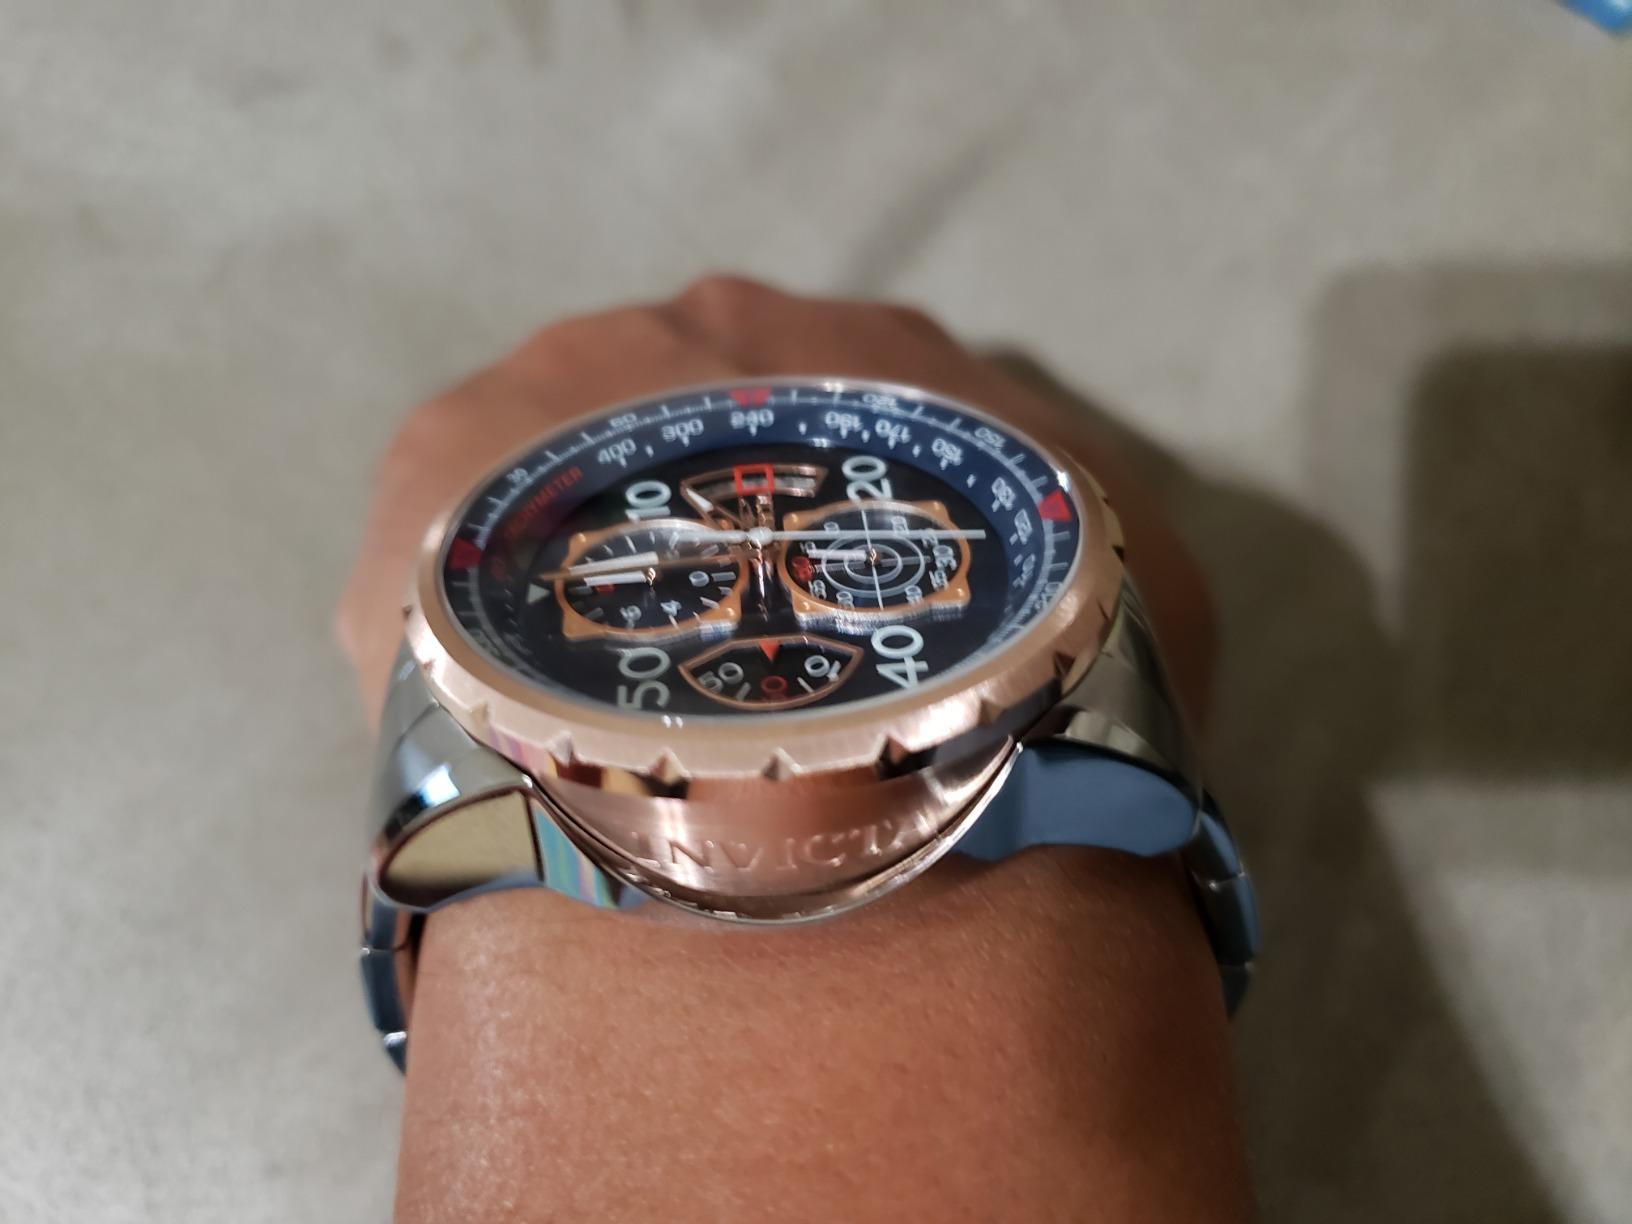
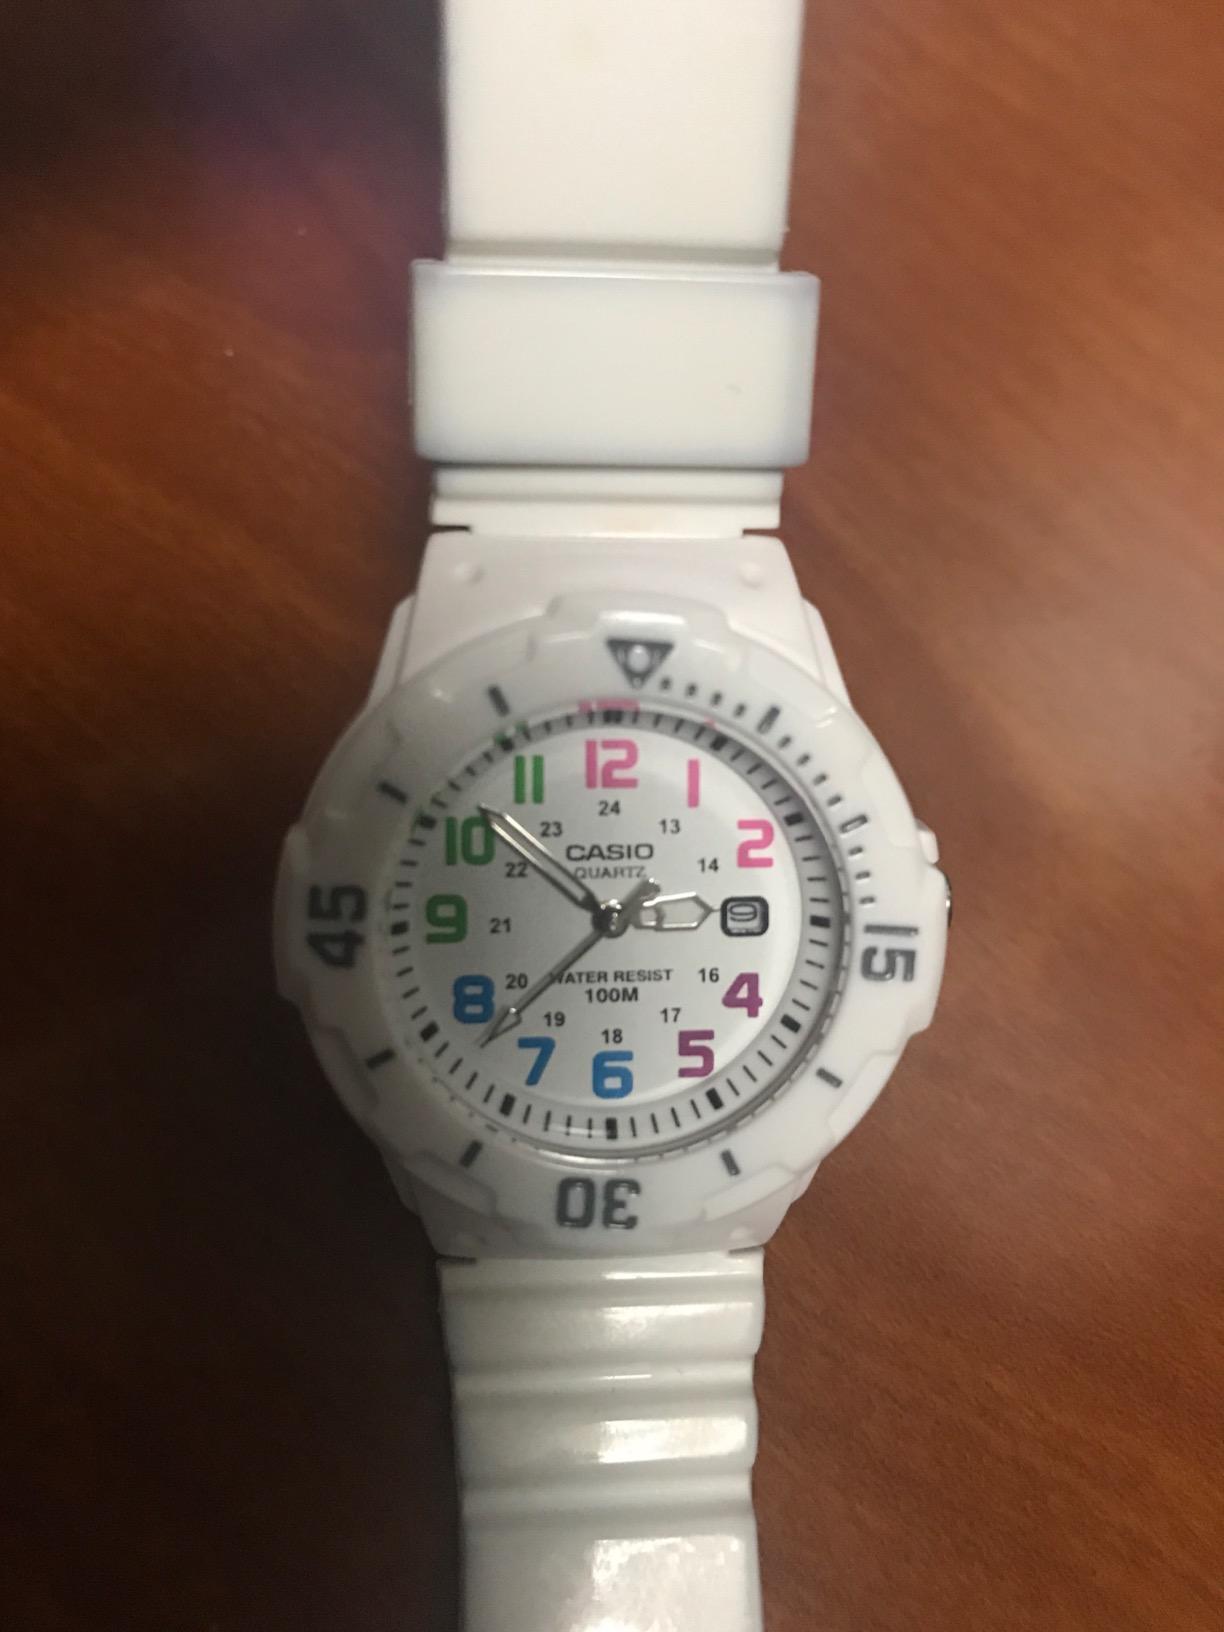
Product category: accessories_watch
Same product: no